Soviet ruble

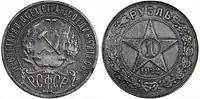
Silver ruble of 1922

Upon launch of the New Economic Policy in 1921 came efforts to revive as currency and accounting unit the pre-war gold standard ruble, equal to of a chervonets (with Rbls 10. equal to 8.602 g of 90% fine gold, then equal to US$5.14). The gold ruble existed in parallel with the paper ruble of 1917–1922, which continued to depreciate versus the former, climbing to 50 billion paper rubles per gold ruble in March 1924.